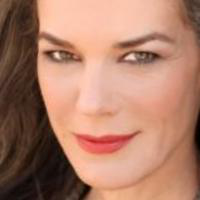
Age group: age 66-80